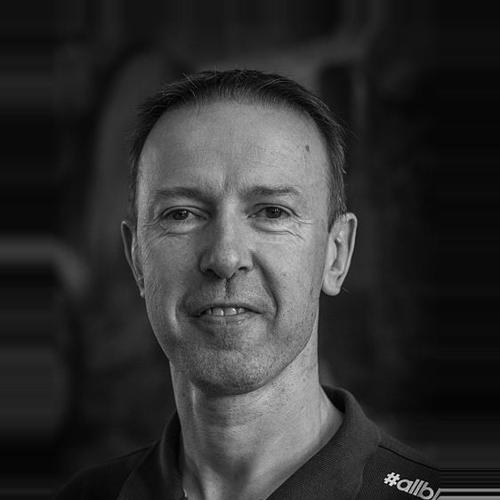
Age: 50